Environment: real
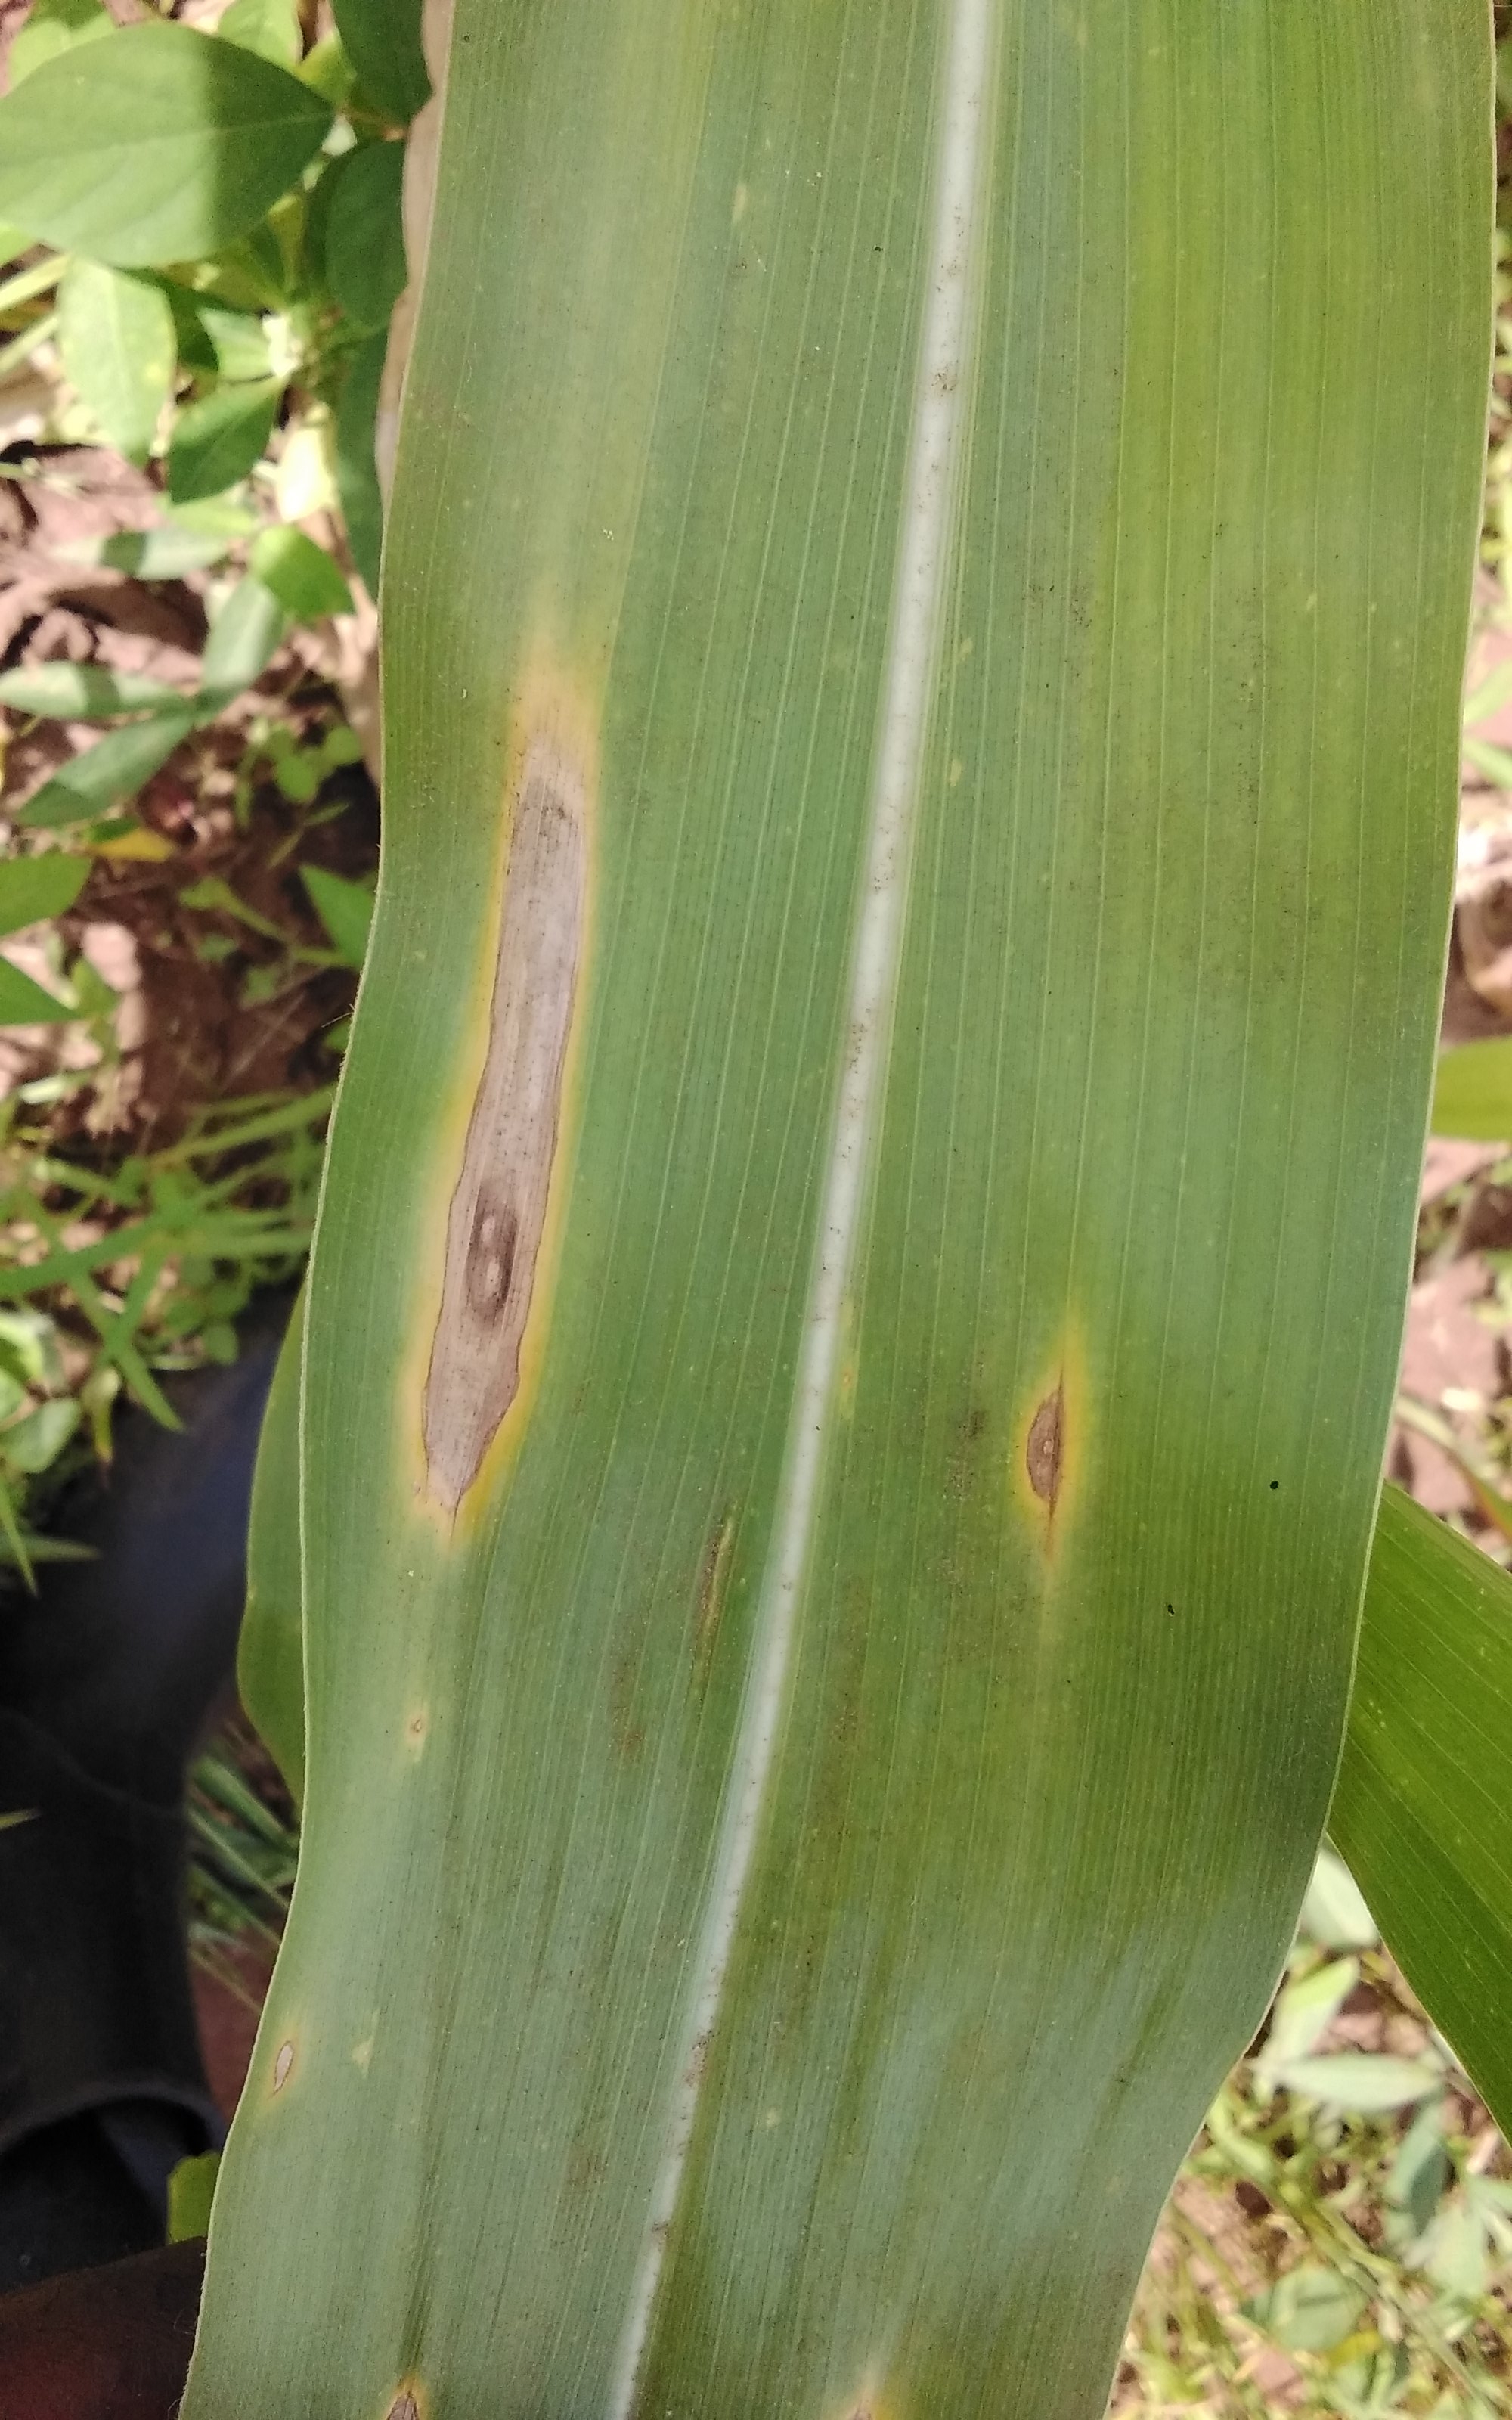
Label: northern_corn_leaf_blight